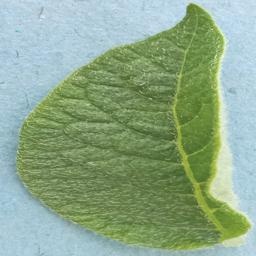
Etiqueta: Sana